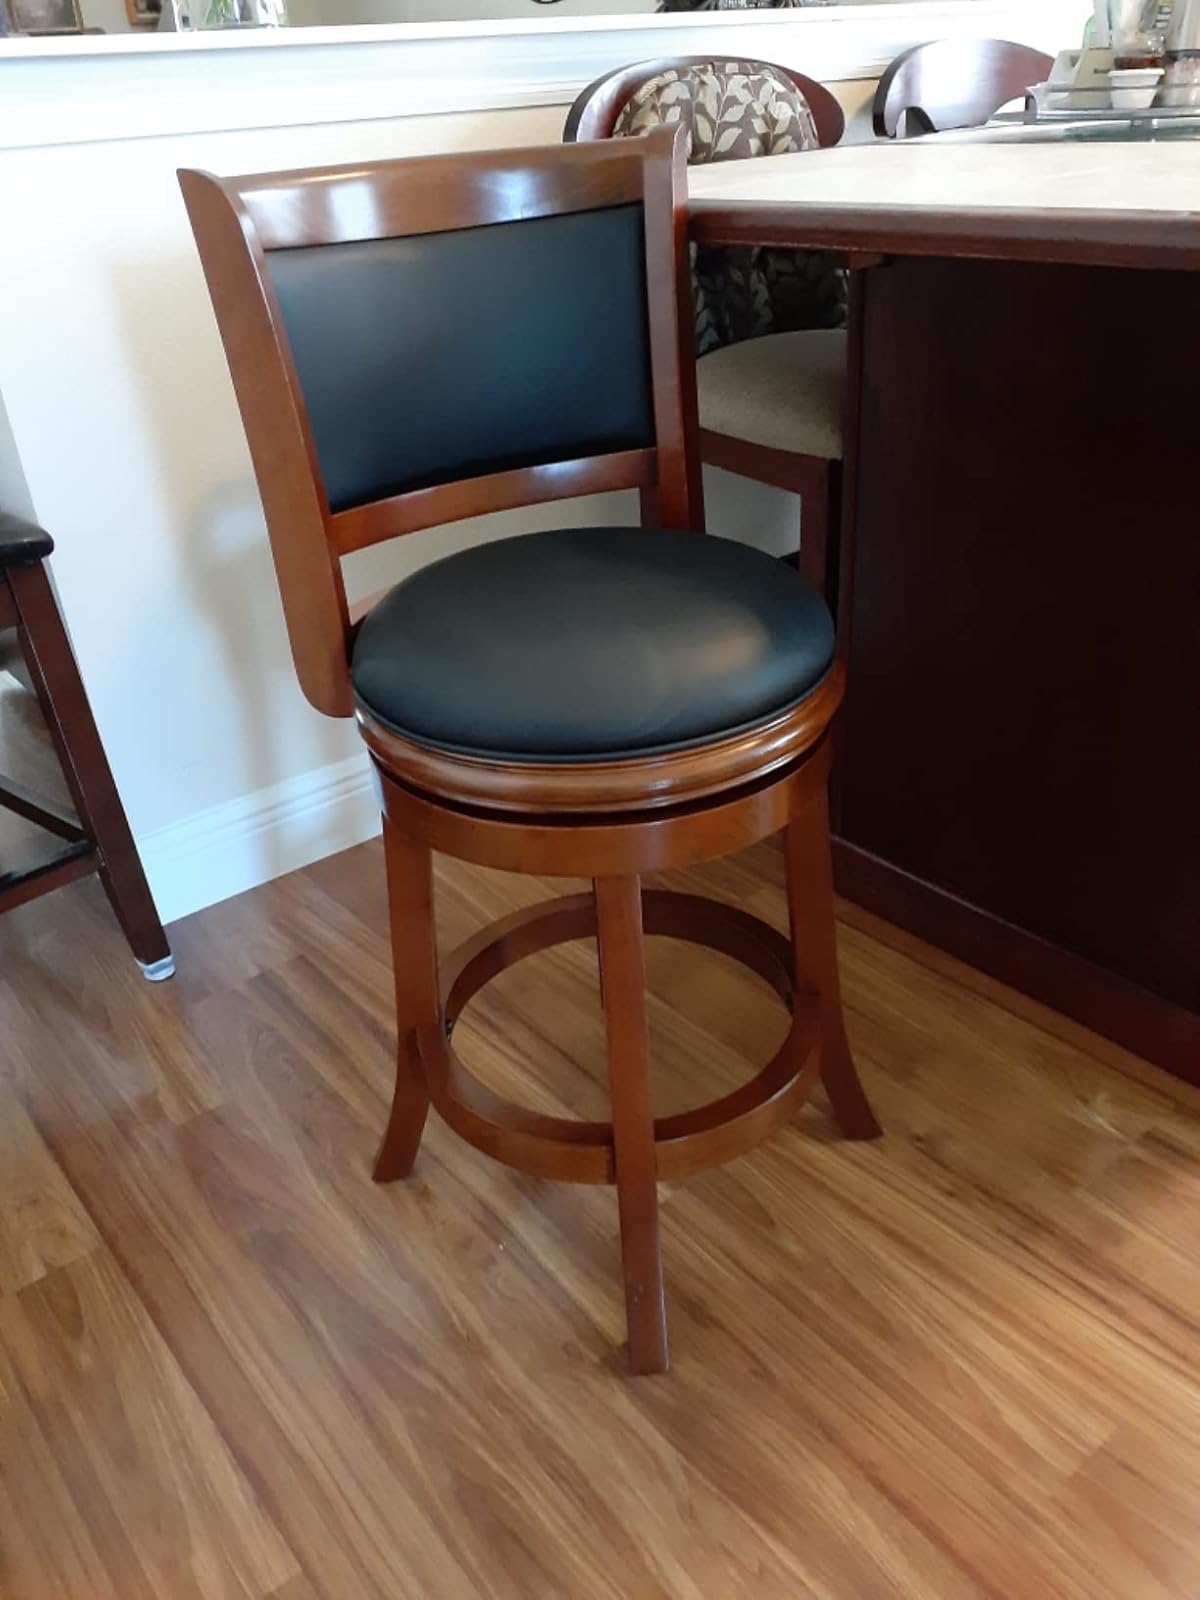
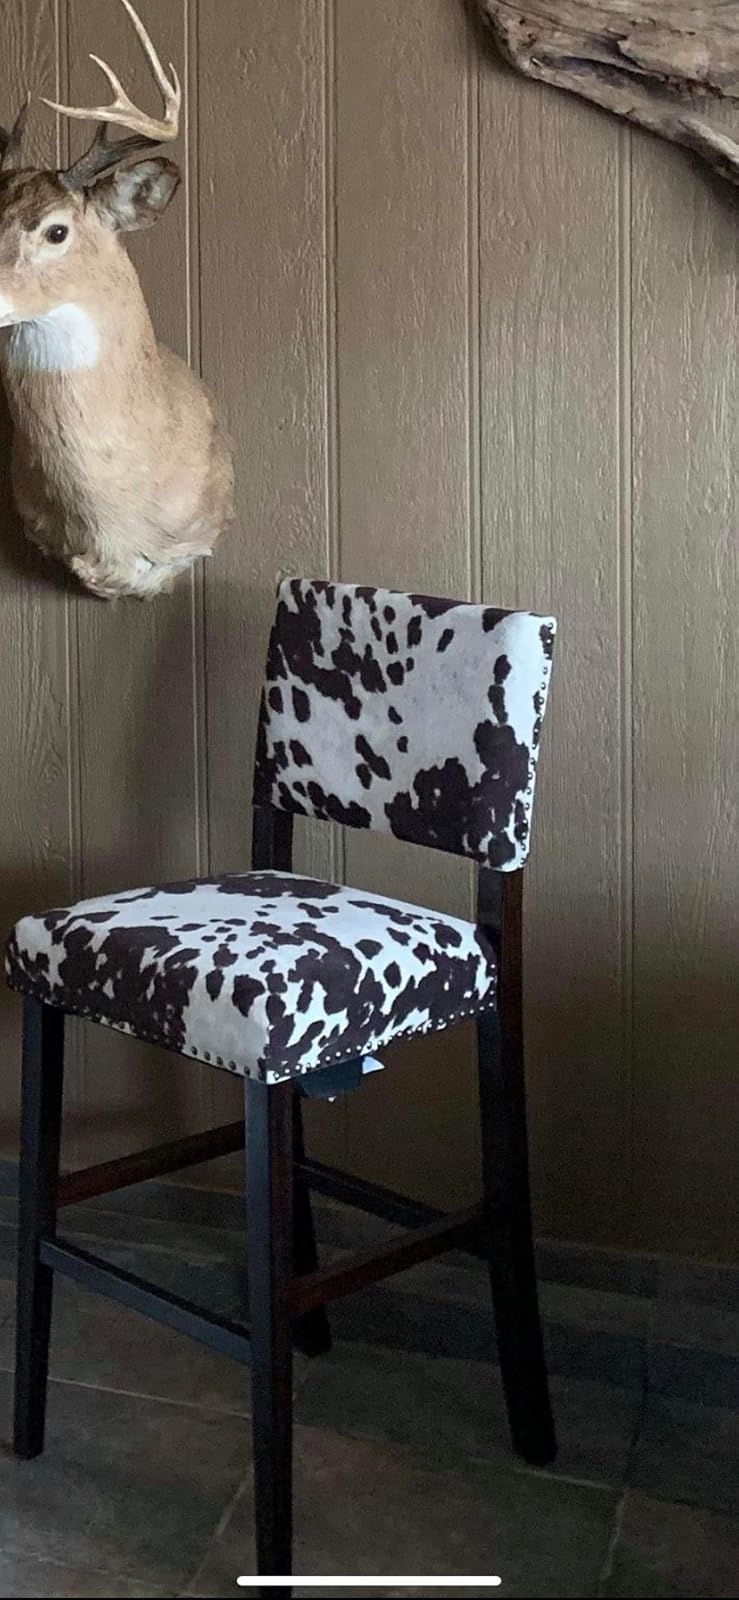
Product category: stool
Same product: no